Saxe-Meiningen

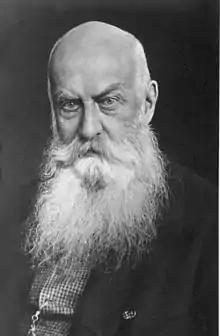
Georg II, Duke of Saxe-Meiningen (1866–1914)

The Wettiner had been the rulers of sizeable holdings in today's states of Saxony, Saxony-Anhalt and Thuringia since the Middle Ages. In the "Leipziger Teilung" of 1485, the Wettiner were split into two branches named after their founding princes Albrecht and Ernst ("albertinisch" and "ernestinisch"). Thuringia was part of the Ernestine holdings of "Kursachsen" (the Electorate of Saxony). In 1572, the branches Saxe-Coburg-Eisenach and Saxe-Weimar were established there. The senior line again split in 1641/41 into three duchies, including the Duchy of Saxe-Gotha.